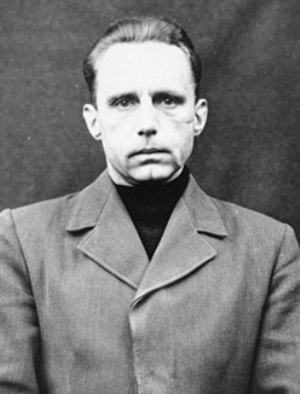
Wilhelm Beiglböck
Wilhelm Beiglböck på anklagebænken i Nürnberg
Prof. Dr. Wilhelm Beiglböck var en østrigsk læge. Under 2. verdenskrig var han konsulterende læge for Luftwaffe.